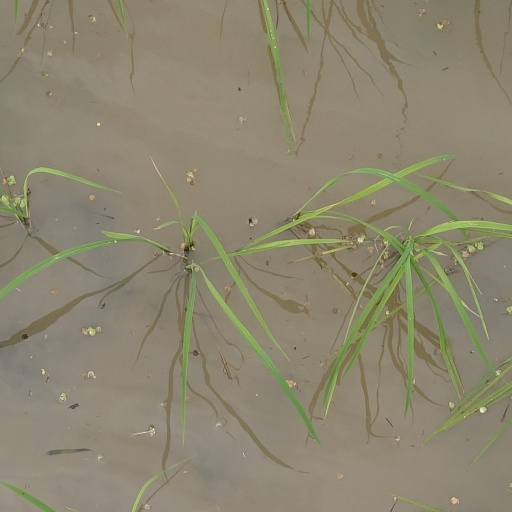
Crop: rice